Minichess

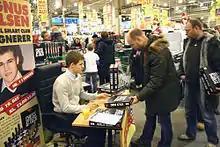
Magnus Carlsen promoting 5×6 chess variant "Chess Attack"

Chess Attack, which has the same setup as Gardner minichess (but played on a bigger board) is sold by Norway company "Yes Games AS" since 2008. In this variant, pawns can make double-moves and en-passant capture is allowed. The game was endorsed by Magnus Carlsen and Alexandra Kosteniuk.